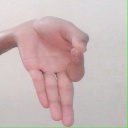
अक्षर: ज्ञ